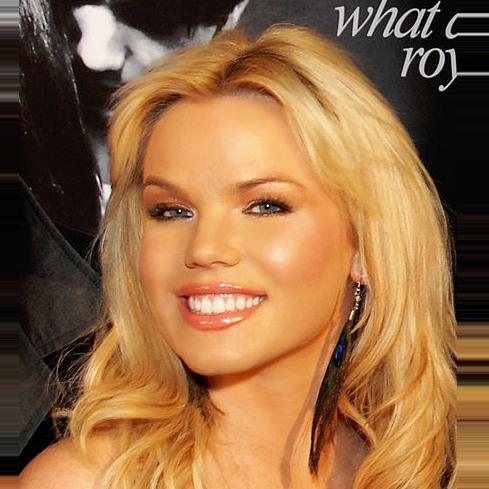
Age: 29